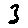
Label: 3